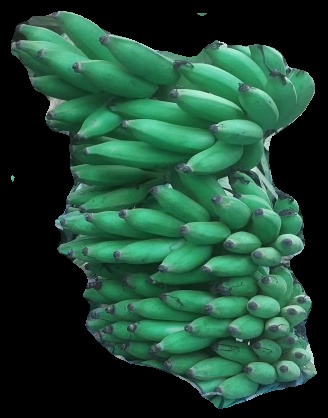
Variety: elakki-bale
Grade: grade1